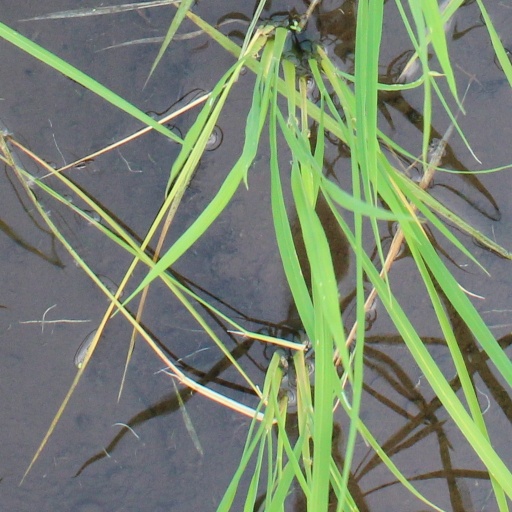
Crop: rice